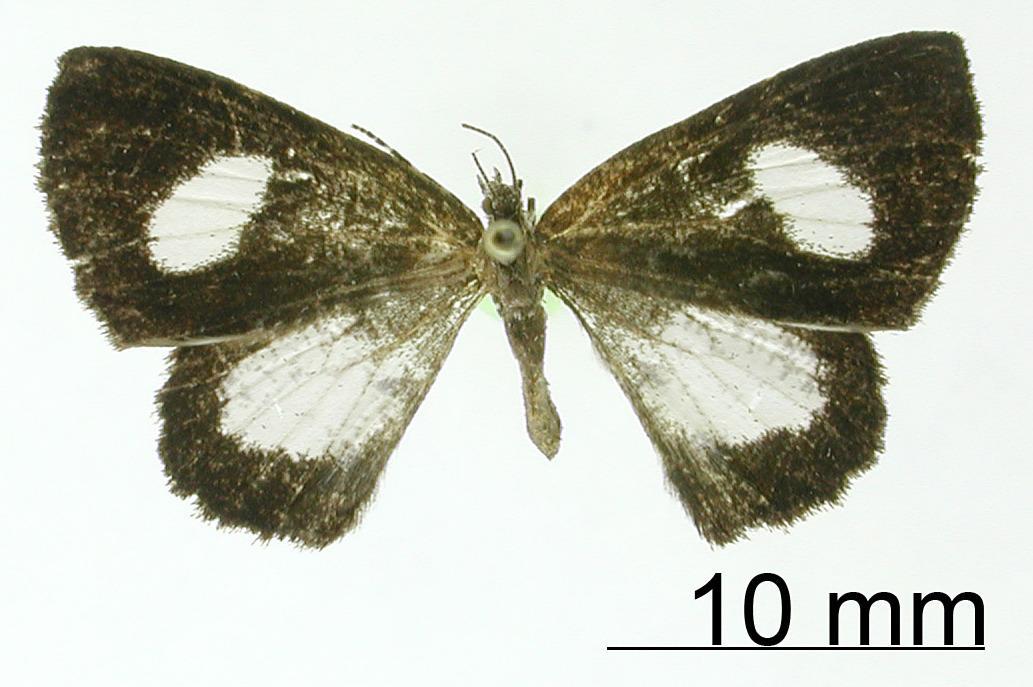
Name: Heterusia prusioides
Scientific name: Heterusia prusioides Dognin, 1909
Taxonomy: Animalia, Arthropoda, Insecta, Lepidoptera, Geometridae, Ennominae
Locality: Rio Agnatal, Colombia, Colombia